New Zealand Railways Corporation

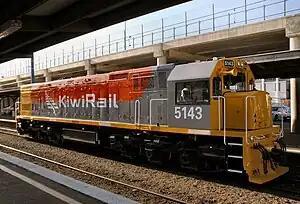
DXB5143, the first locomotive to be painted in the KiwiRail livery, stands at Wellington railway station Platform 9 on 1 July 2008.

Initially, KiwiRail and ONTRACK were both separate companies owned by NZRC. On 1 October 2008 KiwiRail became a direct subsidiary of NZRC, and ONTRACK was merged into KiwiRail. The ONTRACK brand continuing to be used by KiwiRail's infrastructure arm. In 2011 the ONTRACK brand was dropped and renamed KiwiRail Infrastructure, a division of KiwiRail (although ONTRACK Infrastructure Limited continued to be directly owned by NZRC).